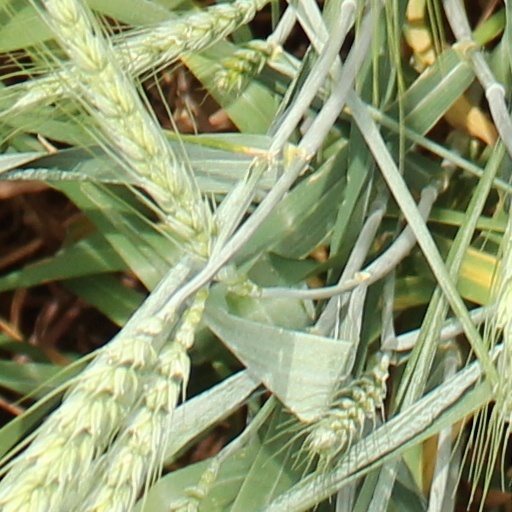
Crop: wheat